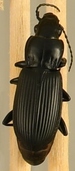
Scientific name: Pterostichus melanarius
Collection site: Woodworth Site (WOOD), plot WOOD_023